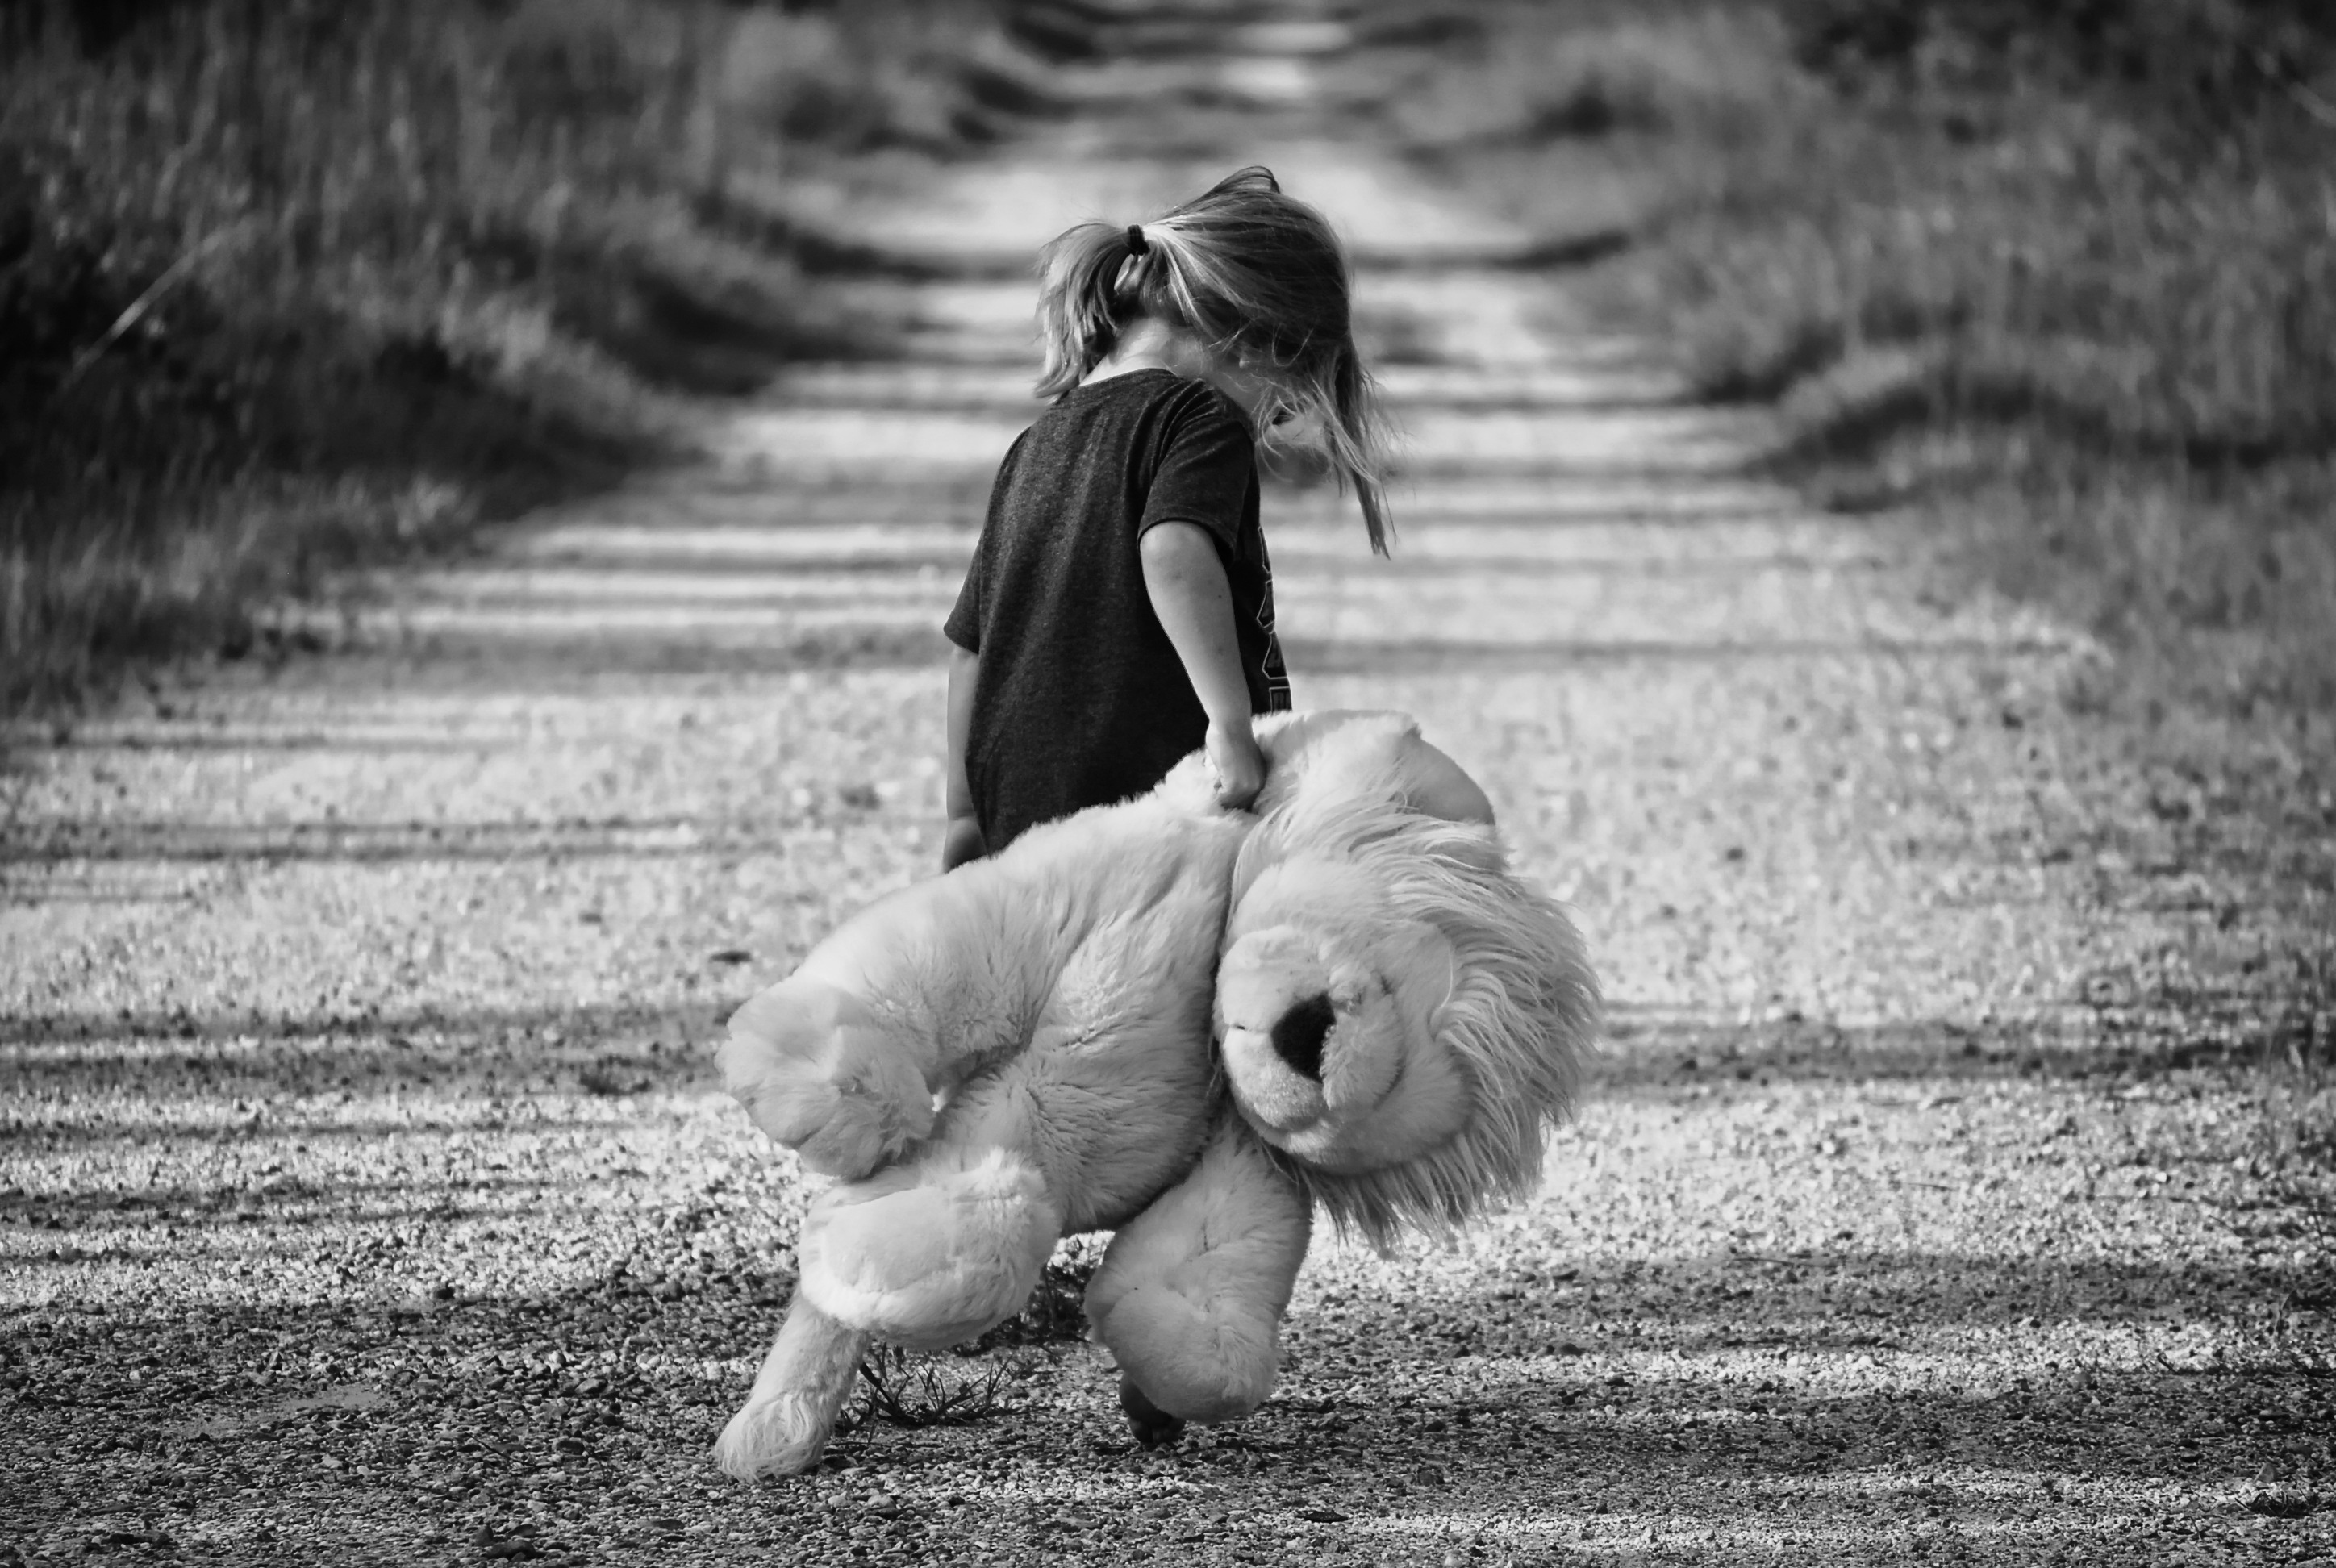
nature, walking, person, black and white, road, white, photography, boy, animal, cute, country, female, walk, young, sitting, child, friendship, black, monochrome, toy, security, childhood, teddy bear, happy, photograph, emotion, interaction, monochrome photography, portrait photography, human positions